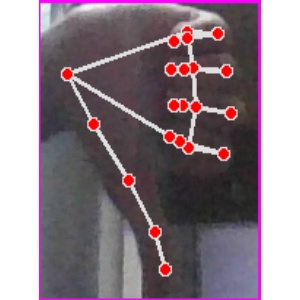
अक्षर: फ